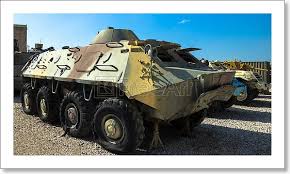
Label: BTR-60